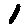
Label: 1